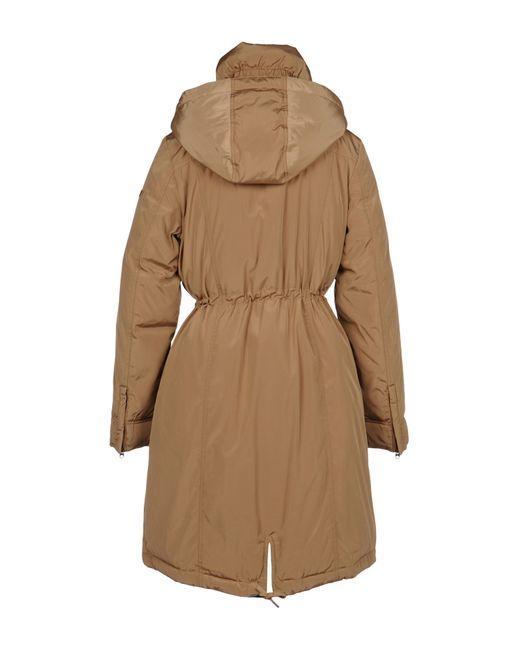
brauner langer Mantel mit Kapuze für Damen